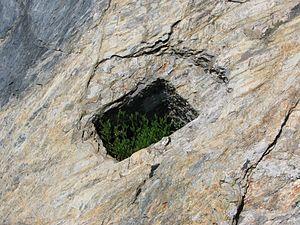
La via di lizza est le terme italien pour désigner un chemin, principalement en pente, construit par les carriers dans la roche, pour transporter les blocs de marbre depuis les carrières des Alpes apuanes